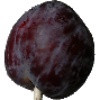
Label: Plum 1